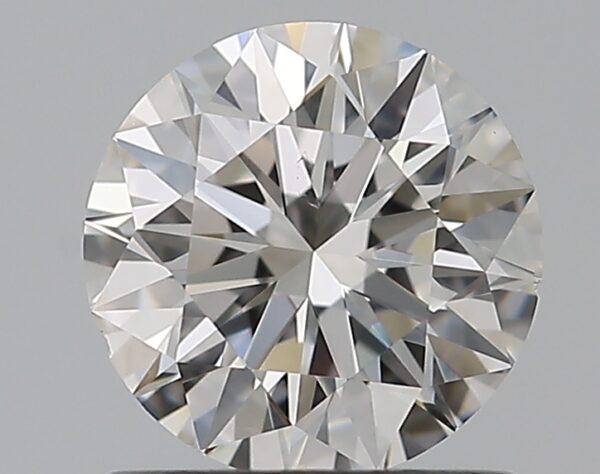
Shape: round
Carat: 0.8
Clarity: VS2
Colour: F
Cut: EX
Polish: EX
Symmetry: EX
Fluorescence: F
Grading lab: GIA
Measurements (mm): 5.91 x 5.94 x 3.71